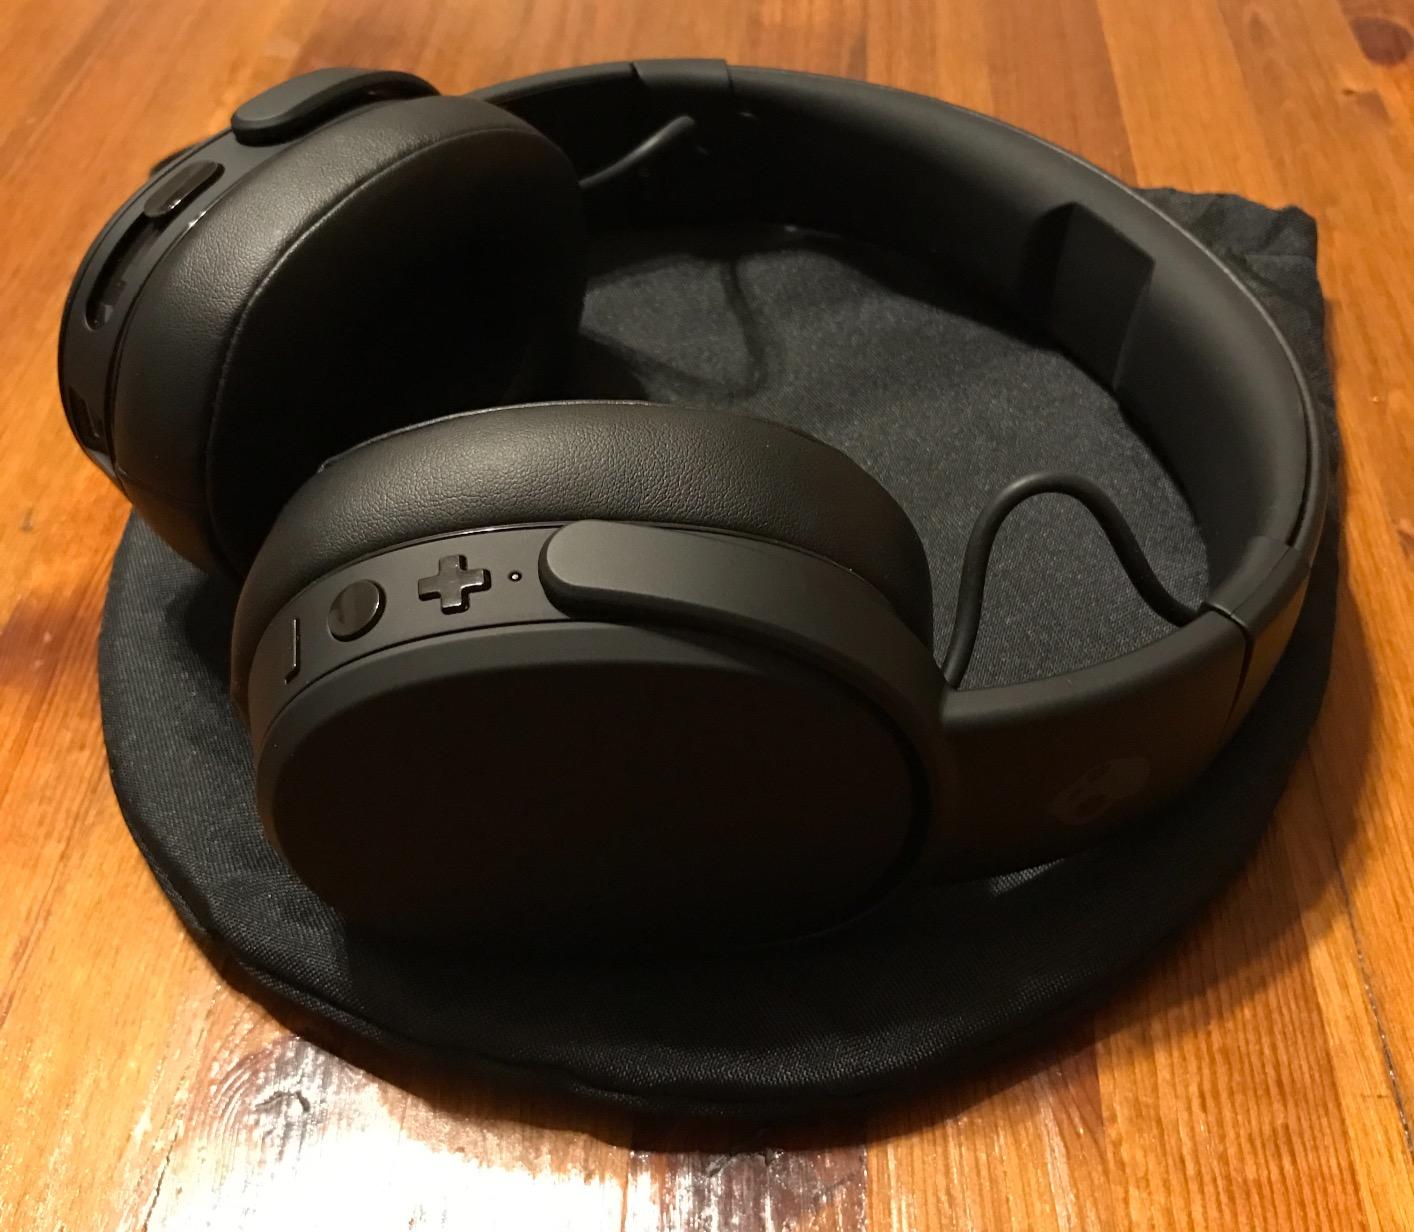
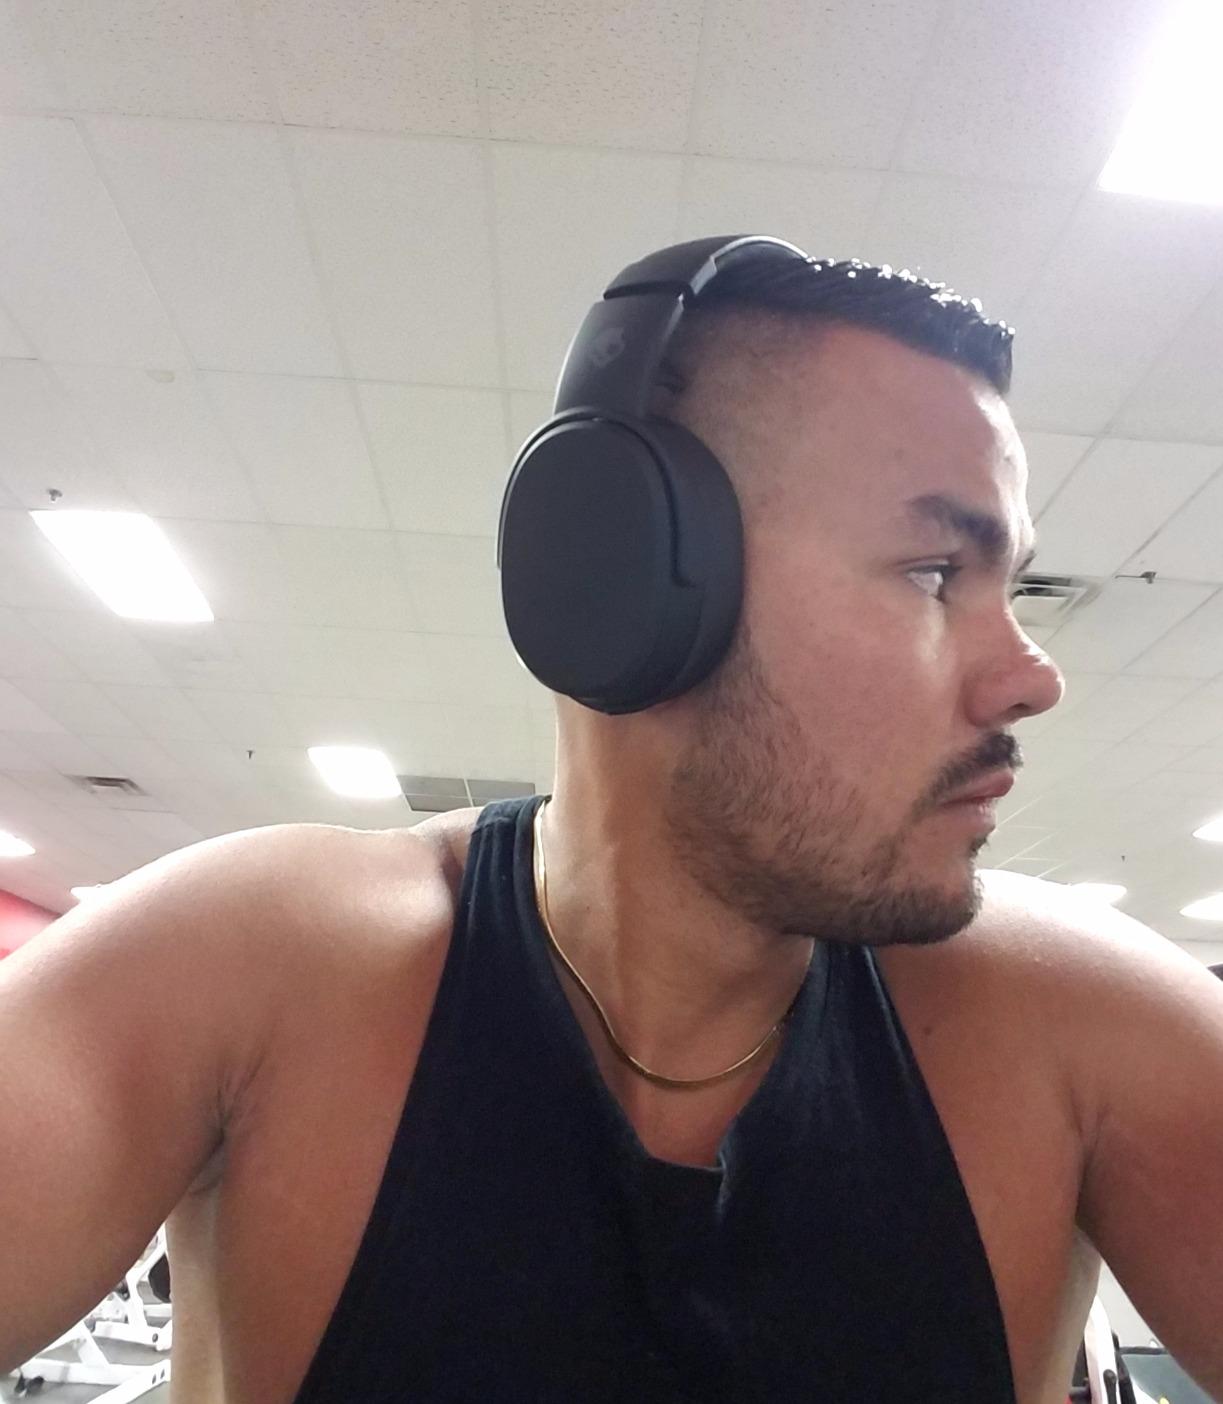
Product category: headphones
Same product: yes